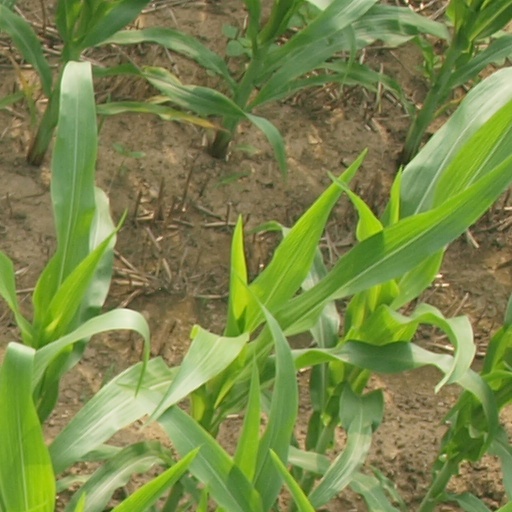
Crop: maize; corn